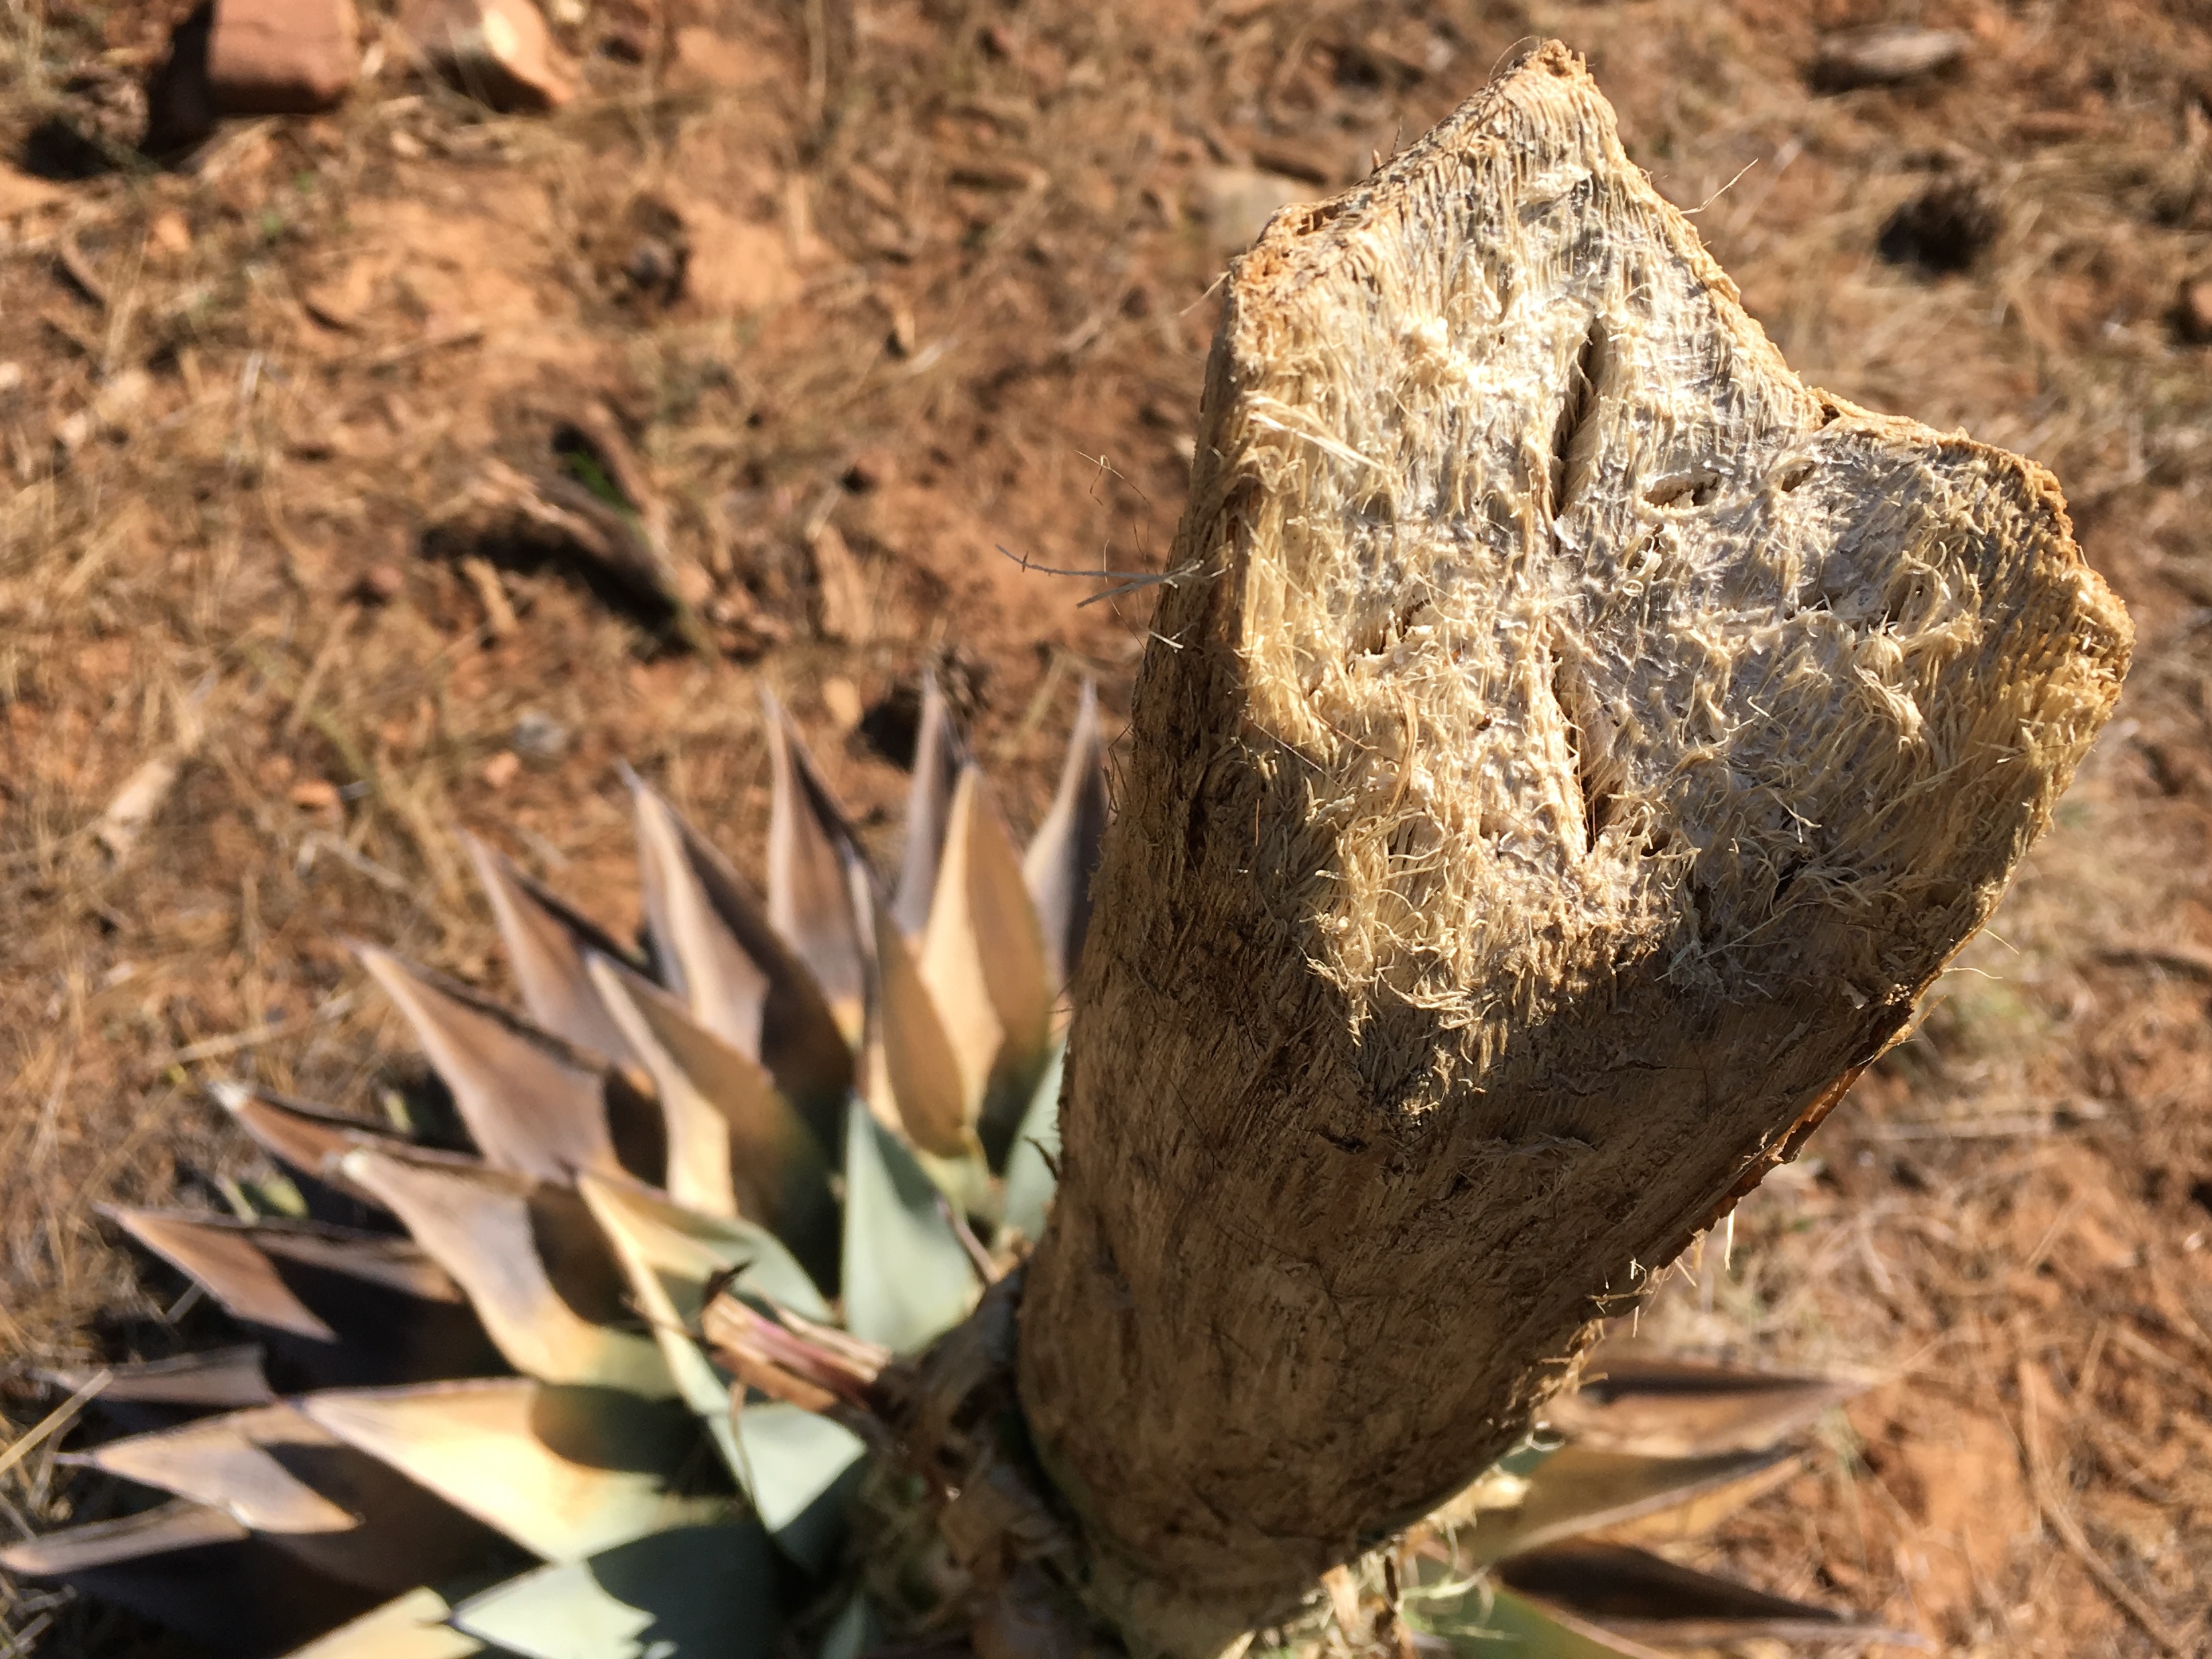
tree, plant, wood, leaf, trunk, wildlife, soil, fauna